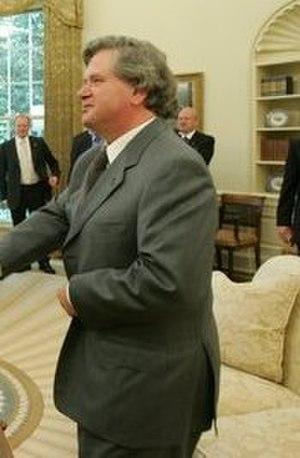
Milton Friedman est un économiste américain né le 31 juillet 1912 à Brooklyn et mort le 16 novembre 2006 à San Francisco, considéré comme l'un des économistes les plus influents du XXᵉ siècle. Il obtient le prix dit Nobel d'économie en 1976 pour ses travaux sur « l'analyse de la consommation, l'histoire monétaire et la démonstration de la complexité des politiques de stabilisation », il a été un ardent défenseur du libéralisme. Il a travaillé sur des domaines de recherche aussi bien théorique qu'appliquée, il fut à l'origine du courant monétariste ainsi que le fondateur de l'École de Chicago. Il est également un commentateur politique et essayiste à succès.